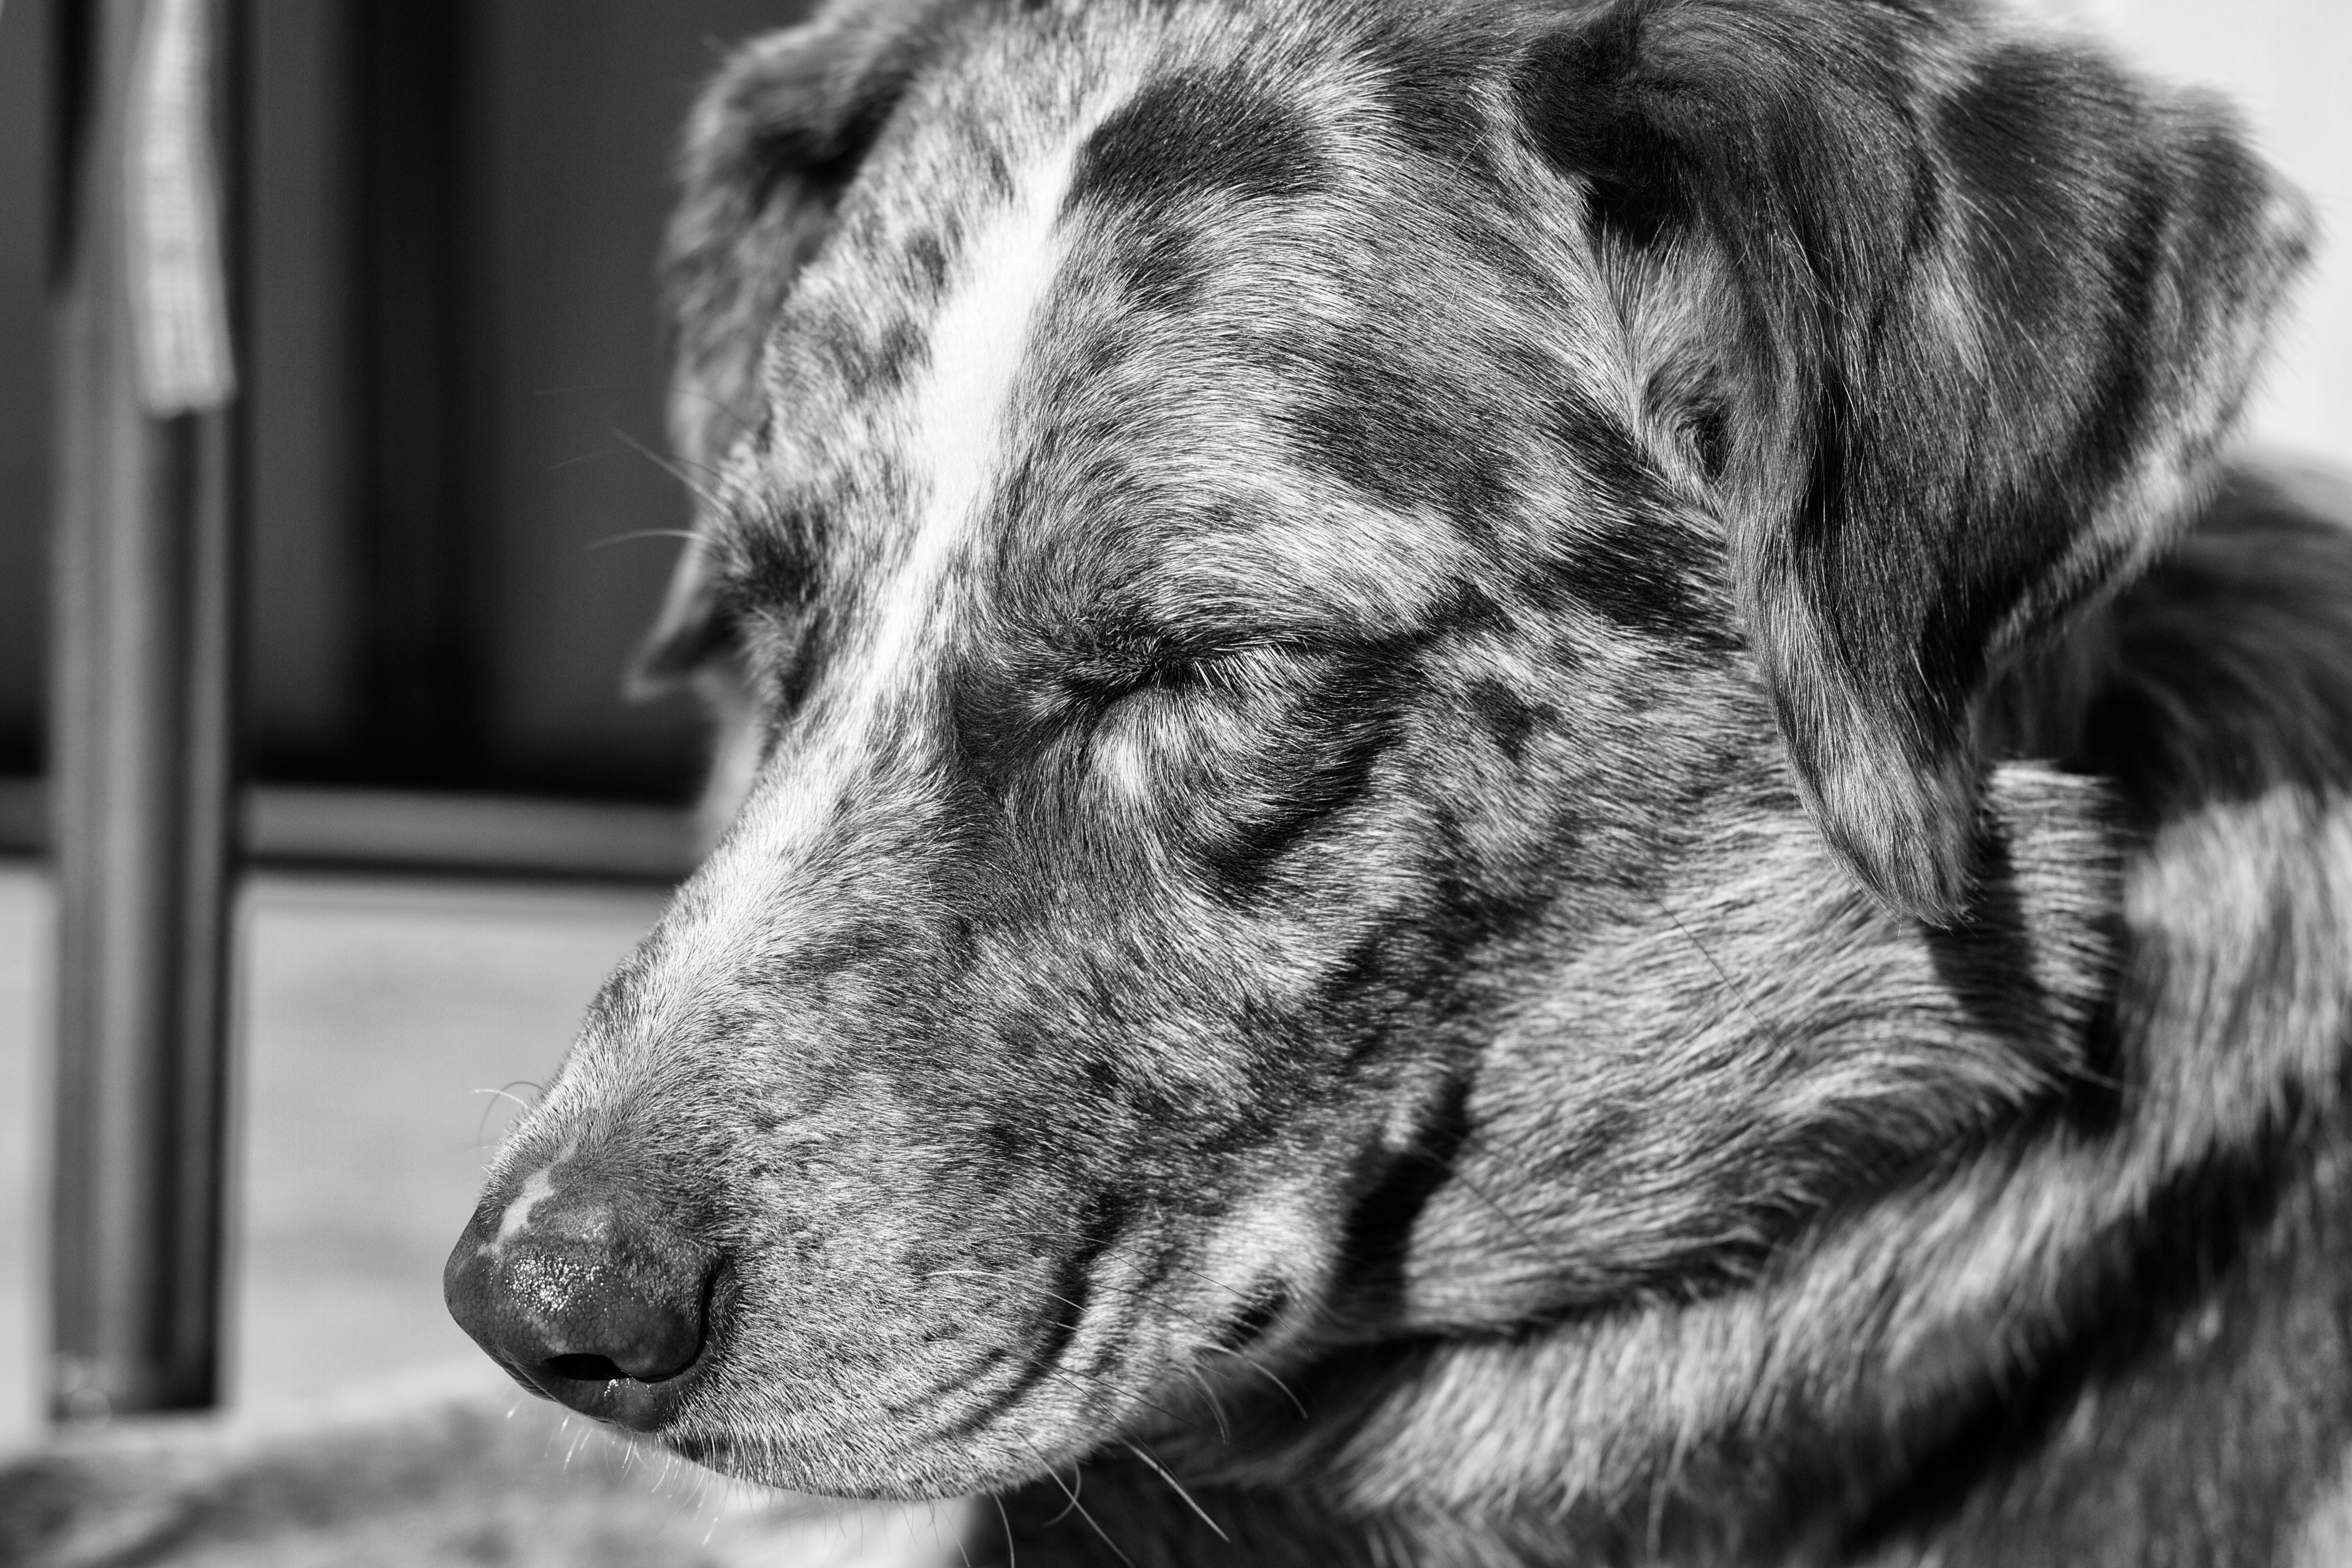
black and white, puppy, dog, mammal, black, monochrome, close up, bw, snout, vertebrate, felix, dog breed, monochrome photography, street dog, dog like mammal